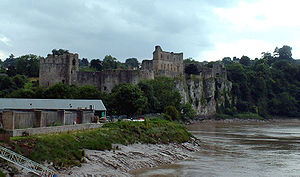
Normannere / Erobringer / I Wales
Chepstow Castle i Wales, påbegyndt af William fitzOsbern i 1067.
Normannerne var skandinaver, specielt danske vikinger fra Danelagen, som mod slutning af det 9. århundrede begyndte at etablere sig i den nordlige del af Frankrig, som fik navnet Normandiet efter dem. De blandede sig efterhånden med den lokale frankiske og gallo-romerske befolkning, lærte fransk og skabte på den måde en ny identitet i første halvdel af det 10. århundrede. De udviklede sig som folk i de følgende århundreder indtil de holdt op med at være en unik etnisk gruppe i begyndelsen af det 12. århundrede.